Death and state funeral of Atal Bihari Vajpayee

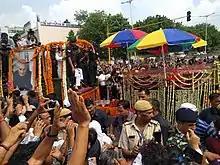
Vajpayee's funeral procession moving to Smriti Sthal near Raj Ghat for last rites.

On the morning of 17 August, Vajpayee's body, draped with the Indian flag, was taken to the Bharatiya Janata Party headquarters where party workers paid their tributes until 1 pm. Later that afternoon at 4 pm, Vajpayee was cremated with full state honours at Rashtriya Smriti Sthal near Raj Ghat, and his pyre was lit by his foster daughter Namita Kaul Bhattacharya. Thousands of people and many dignitaries attended his funeral procession, including Prime Minister Narendra Modi and President Ram Nath Kovind. On 19 August, his ashes were immersed in Ganga river at Haridwar by Namita.